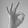
ASL letter: F